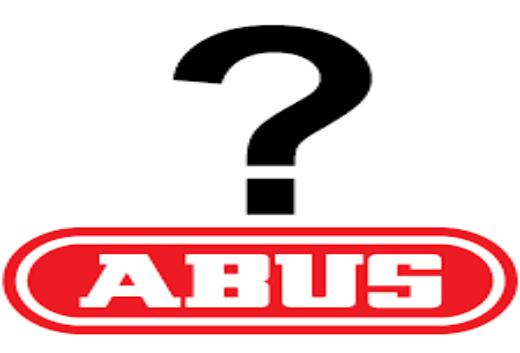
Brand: abus
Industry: Others